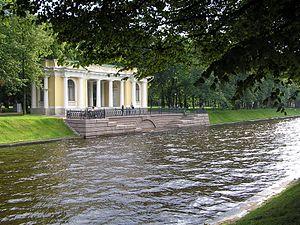
Saint-Pétersbourg. Español: San Petersburgo.